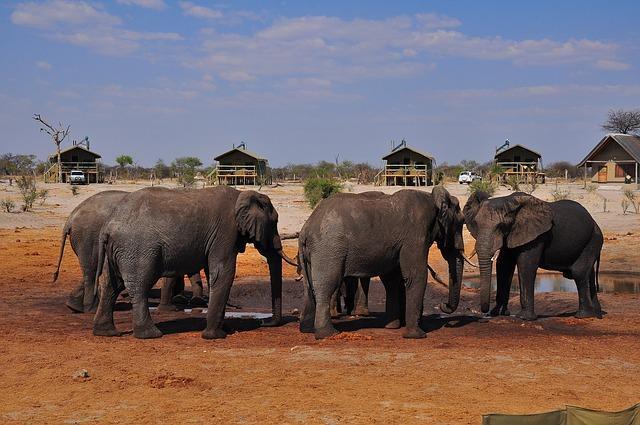
elephant